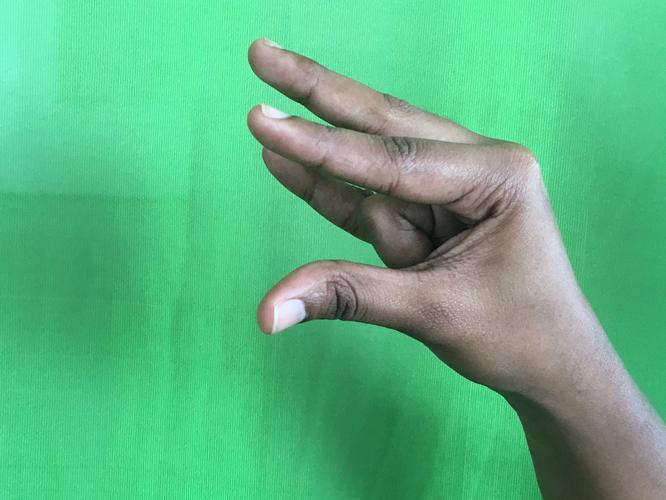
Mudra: Kangulam
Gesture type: single_hand